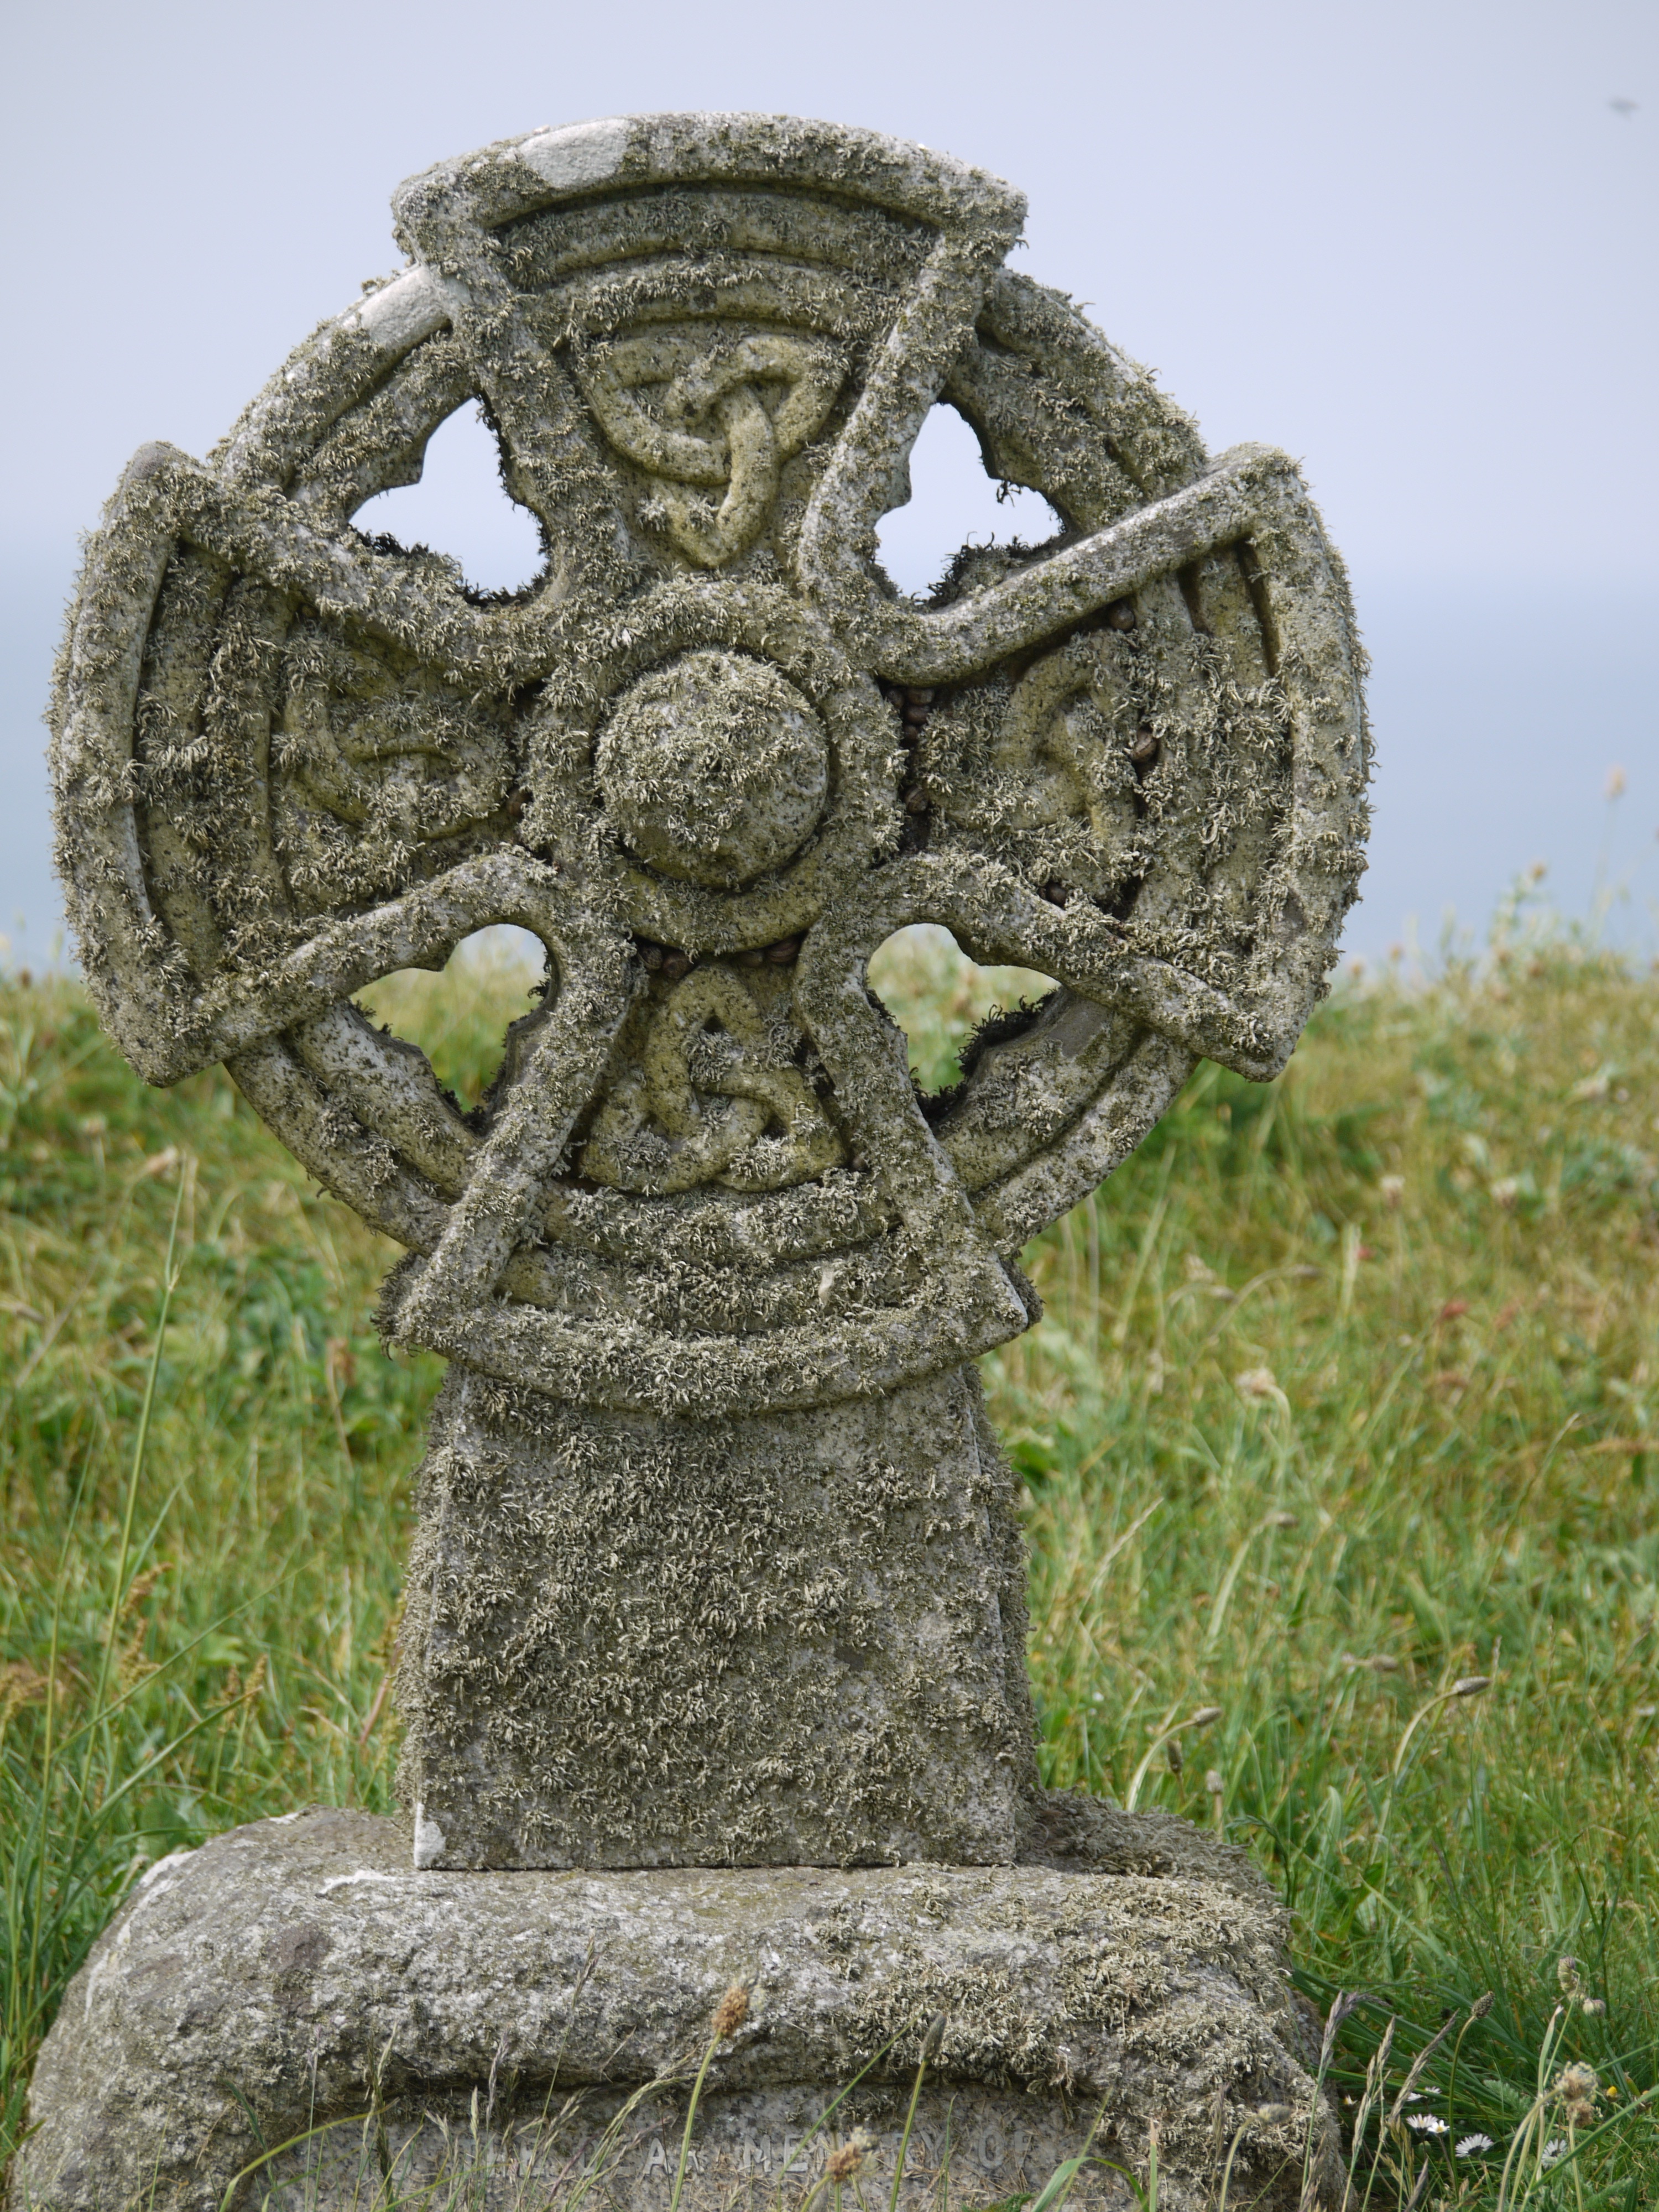
roof, old, stone, overgrown, monument, moss, statue, symbol, religion, cross, cemetery, tombstone, weathered, celtic cross, england, grave, sculpture, art, century, silent, historically, 19, stony, archaeological site, stone carving